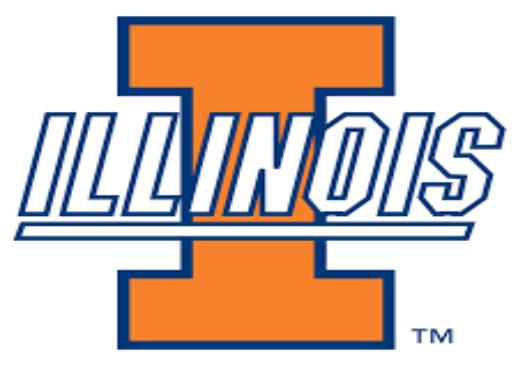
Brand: Illinois
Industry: Others